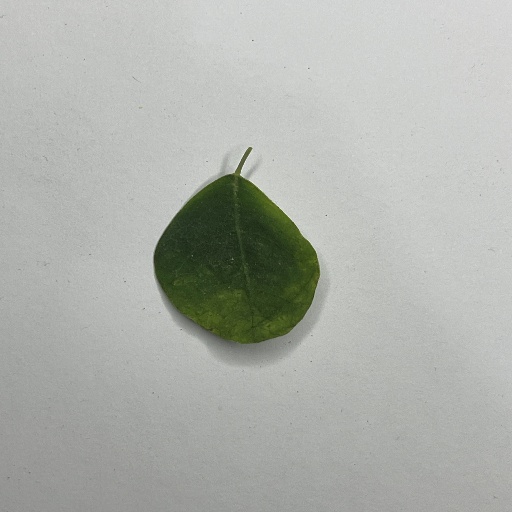
Species: Sojina
Leaf condition: Bacterial Spot